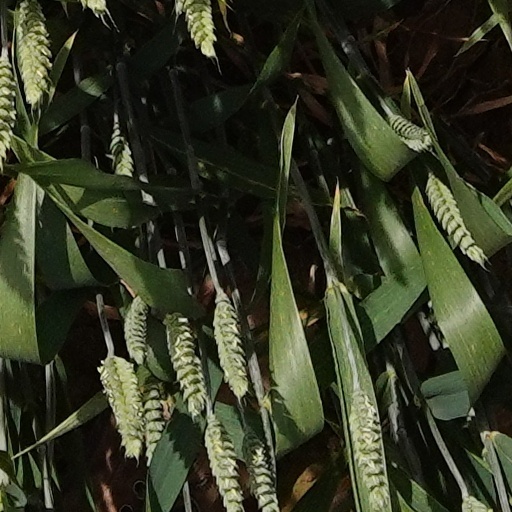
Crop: wheat